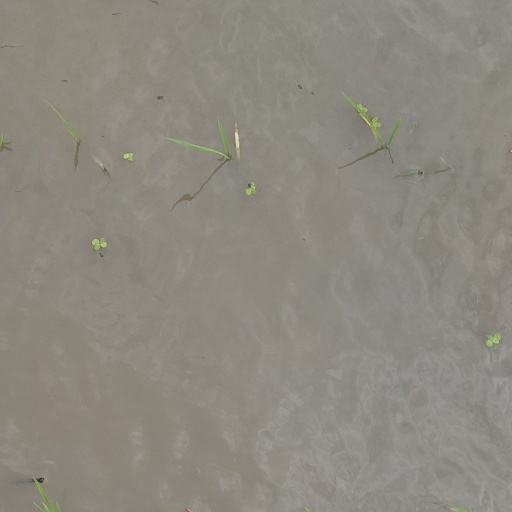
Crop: rice